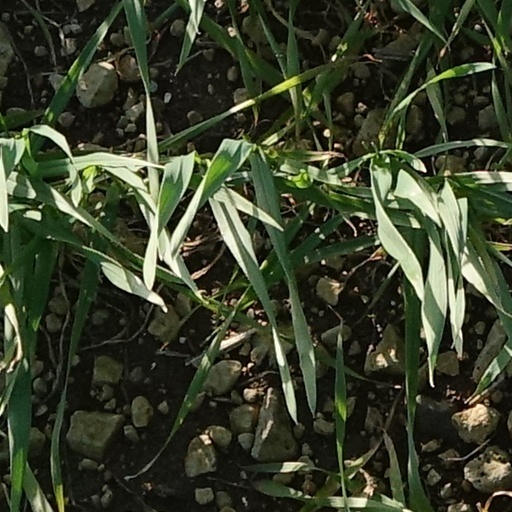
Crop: wheat